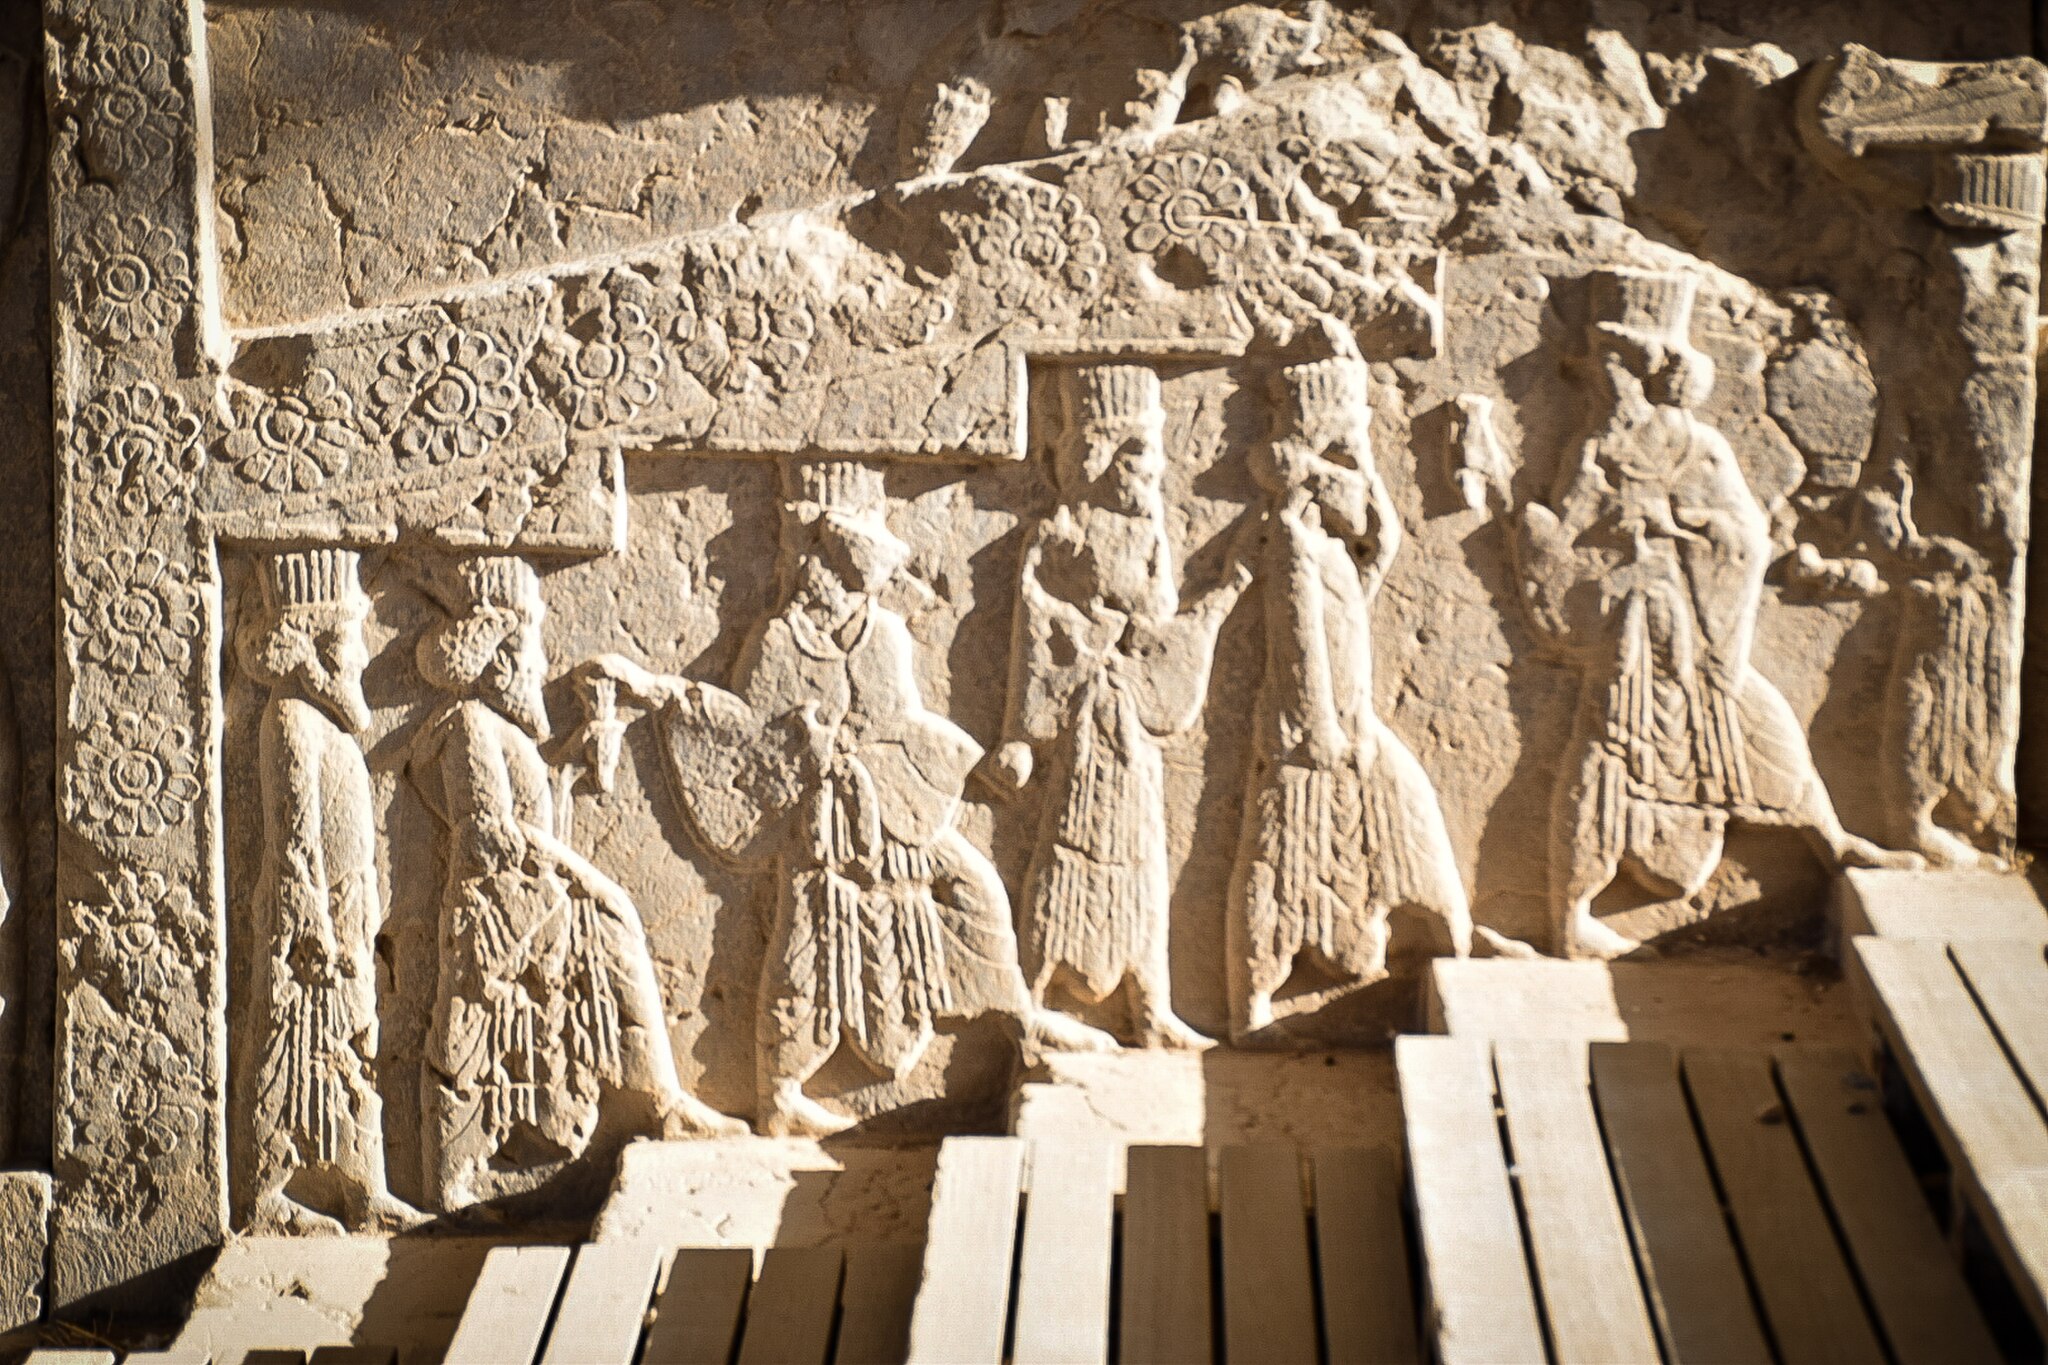
Title: Noble men
Date: 2021-03-28 16:24:29
Categories: Self-published work, Cultural heritage monuments in Iran with known IDs, Uploaded via Campaign:wlm-ir, Images from Wiki Loves Monuments in Marvdasht, 2021 in Persepolis, Images from Wiki Loves Monuments 2021, Images from Wiki Loves Monuments 2021 in Iran, Northern staircase of Tripylon